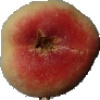
Label: Peach Flat 1